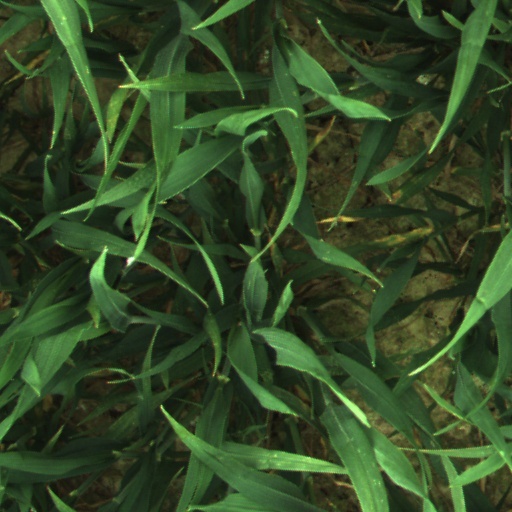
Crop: wheat